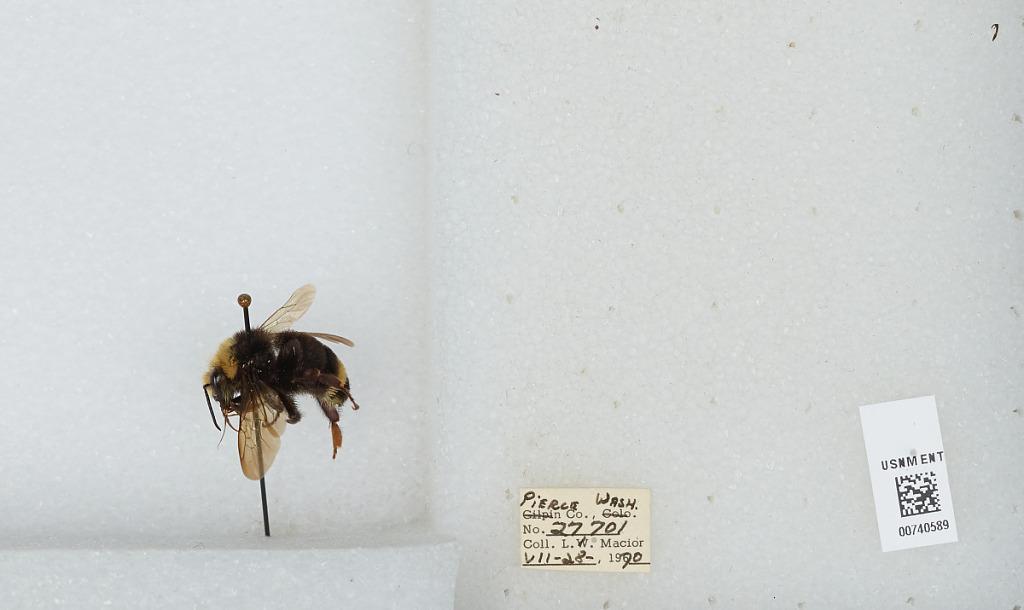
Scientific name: Bombus (Pyrobombus) vosnesenskii Radoszkowski
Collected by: L. Macior
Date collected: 1970-7-28
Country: United States
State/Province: Washington
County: Pierce
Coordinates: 47.05, -122.12